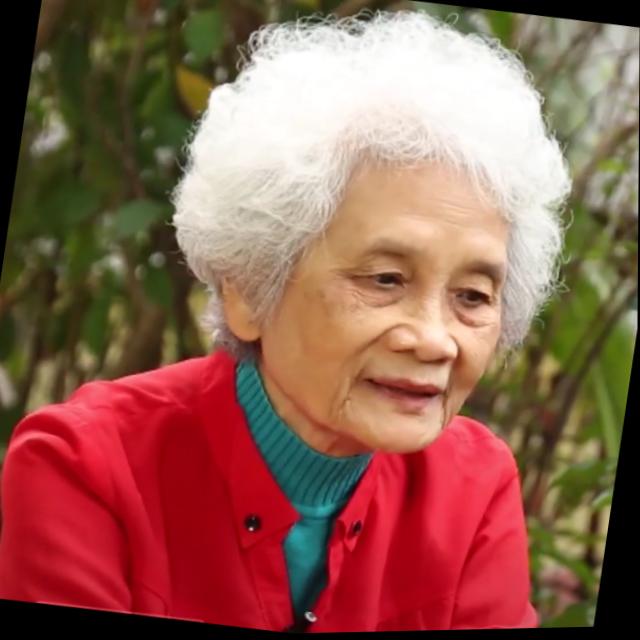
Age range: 65+